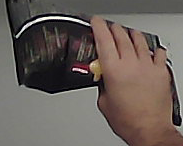
Product: lays_chill